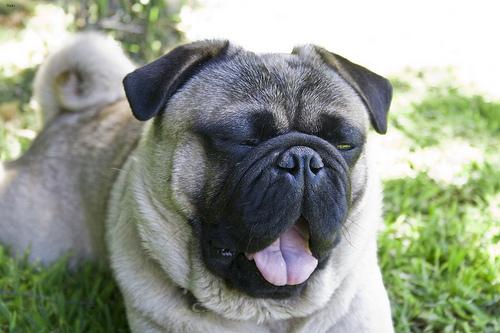
Breed: pug